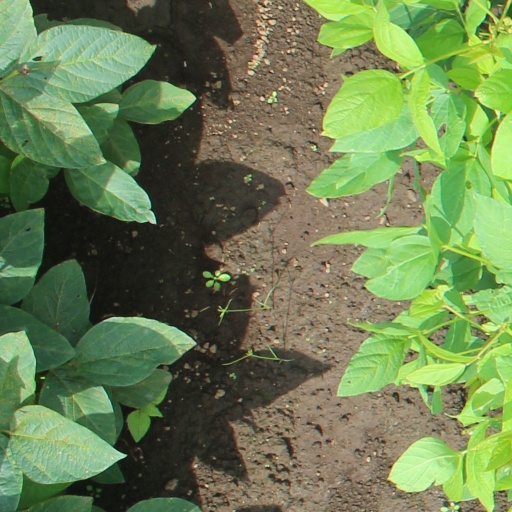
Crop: soybean